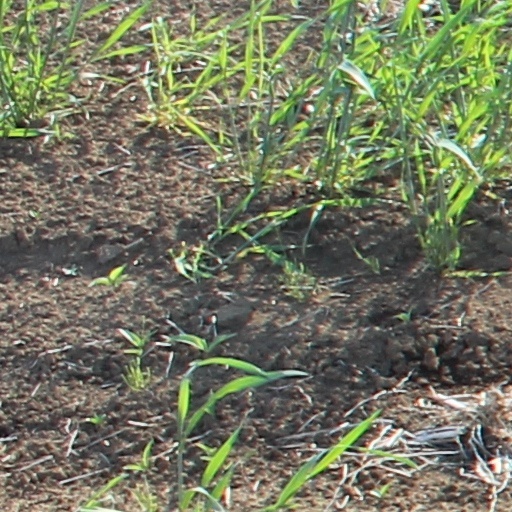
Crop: wheat